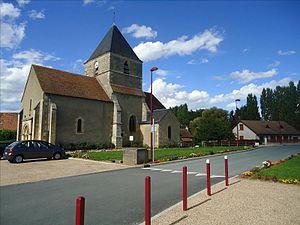
Le sentier du passeur, à Gimouille
Gimouille est une commune française située dans le département de la Nièvre, en région Bourgogne-Franche-Comté.